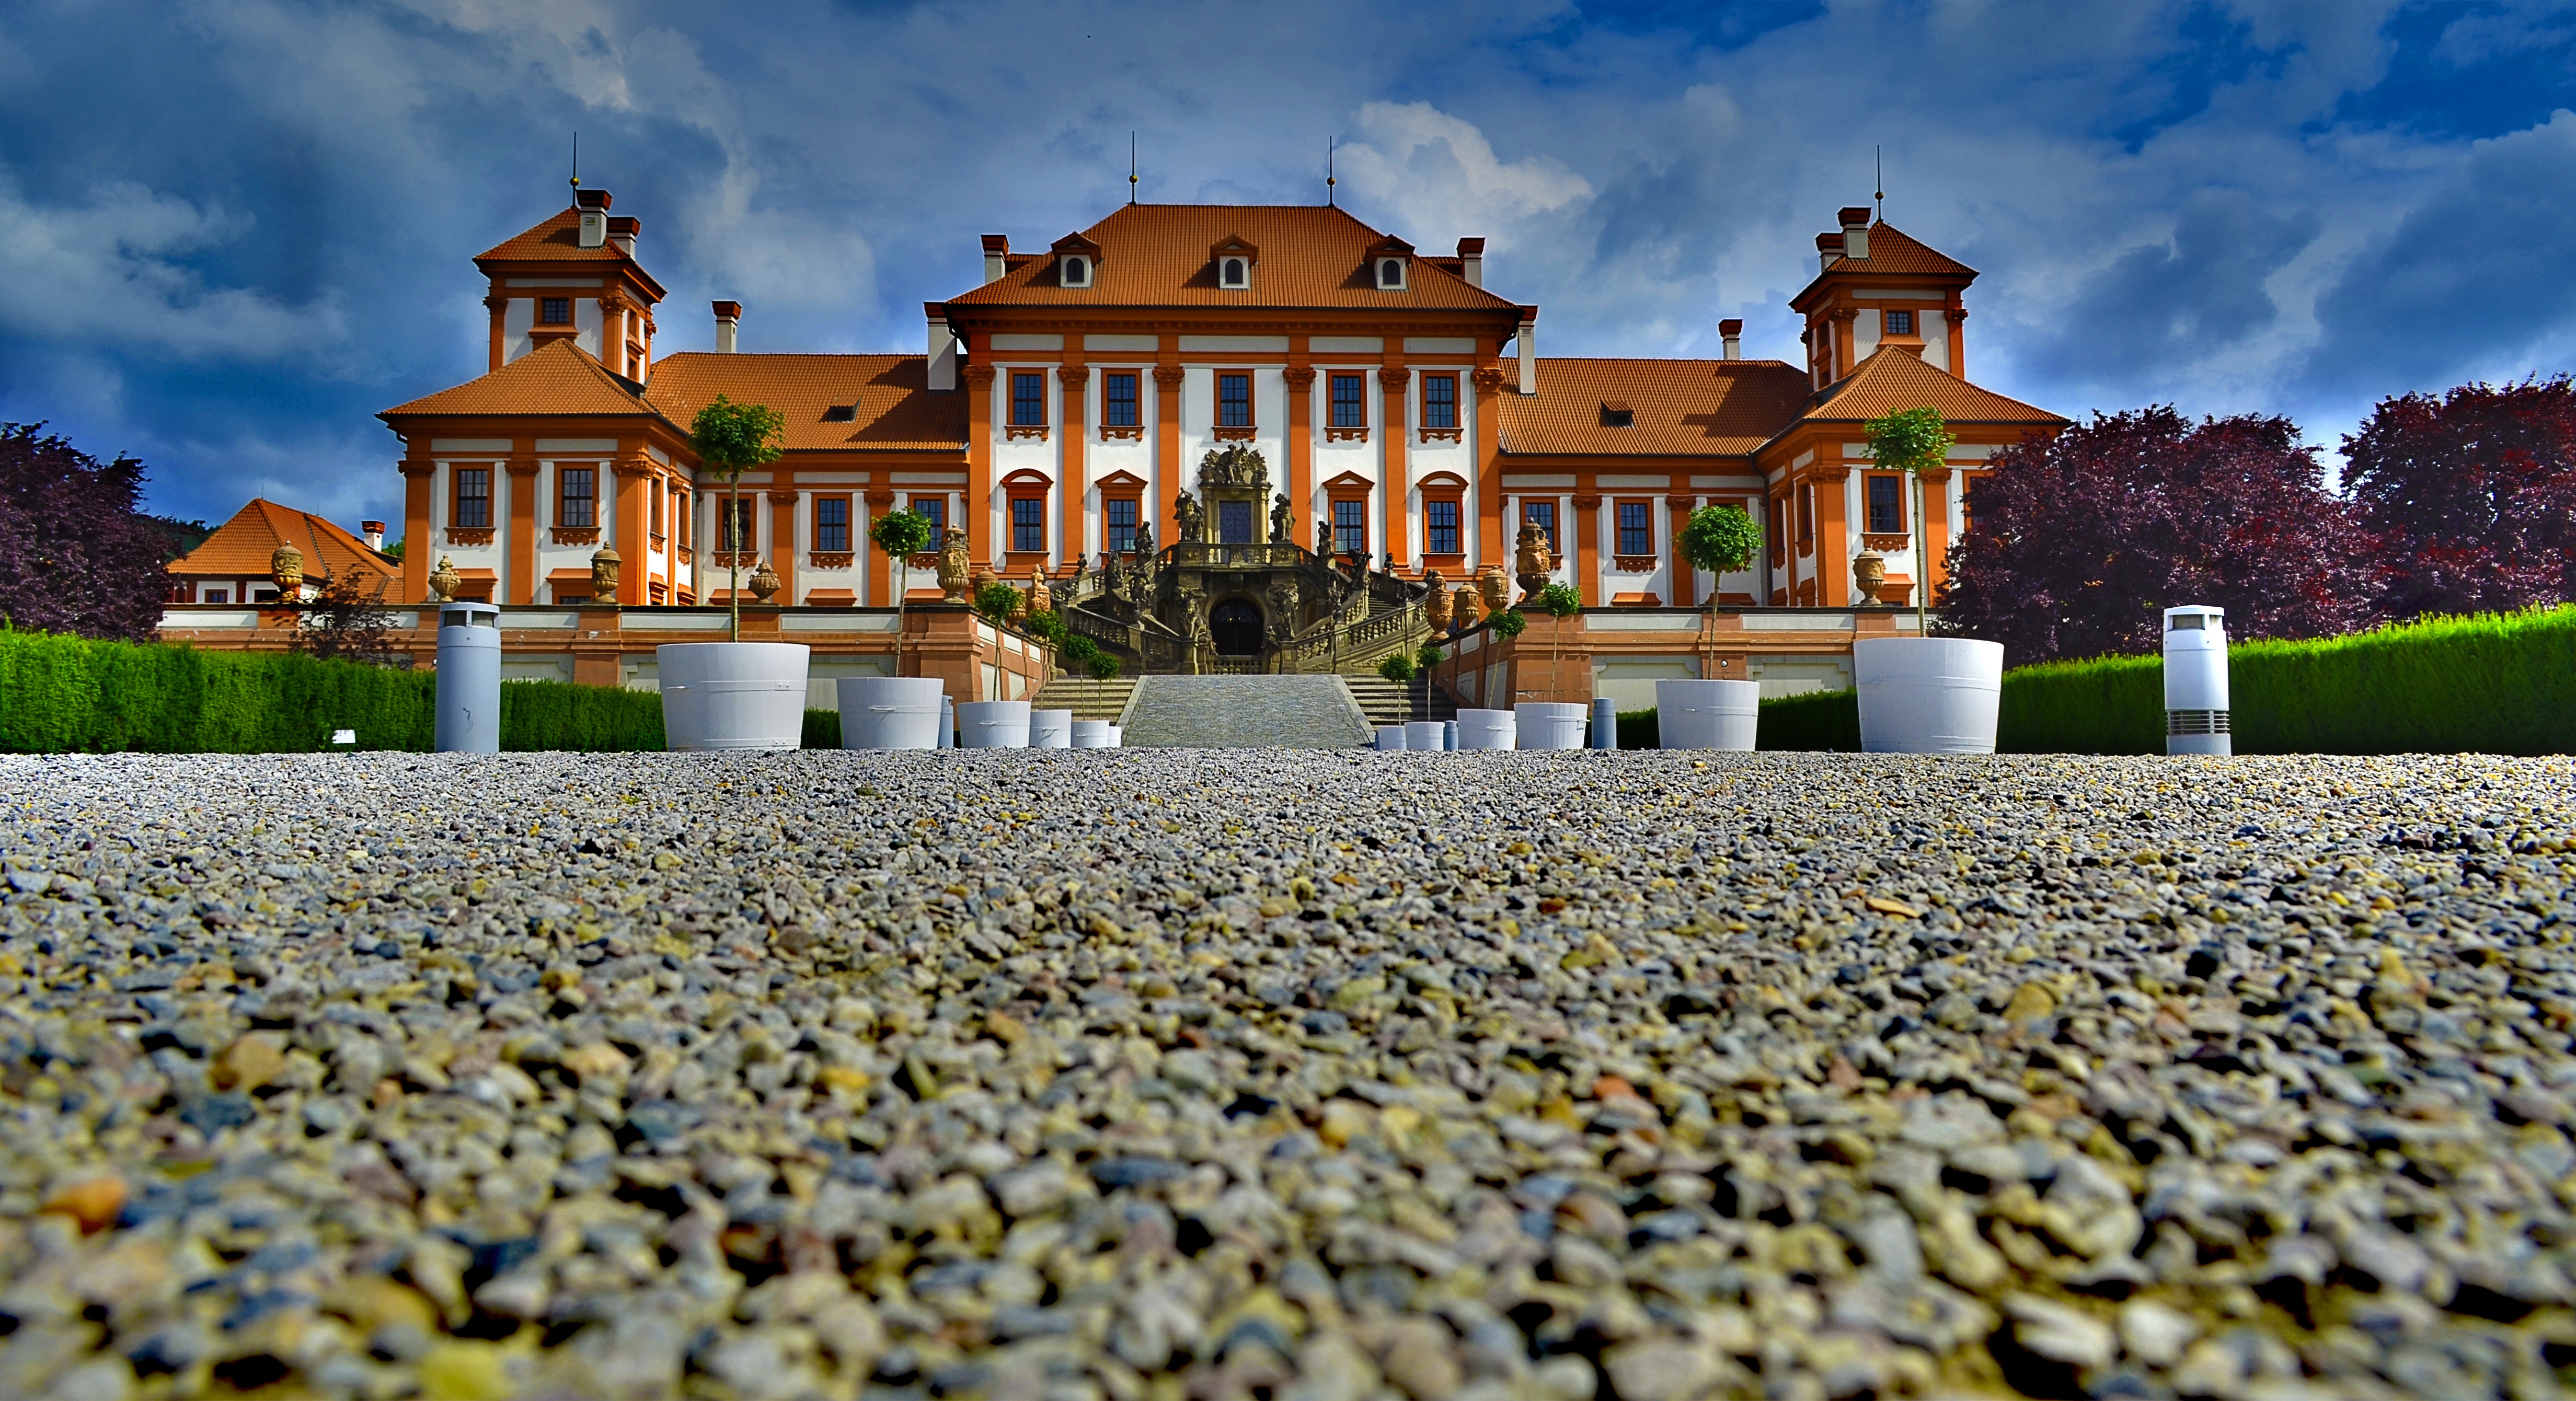
landscape, flower, town, chateau, palace, city, cityscape, vacation, autumn, castle, landmark, prague, tourism, estate, czech republic, colour photography, human settlement